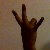
The image shows a hand gesture representing the number 7 in Indian Sign Language.